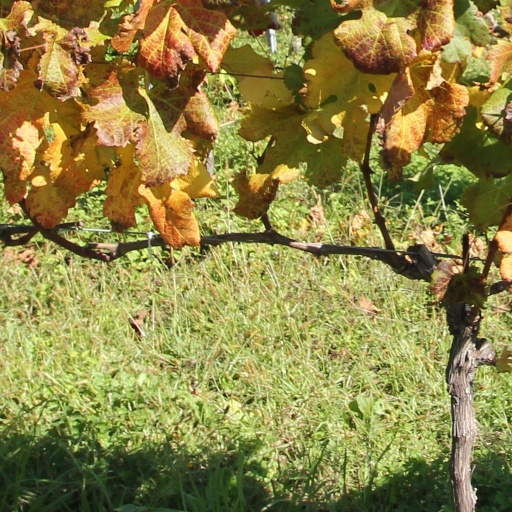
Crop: grape